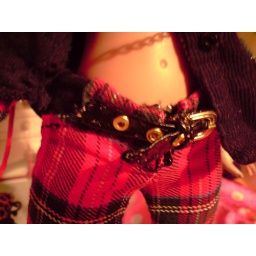
Sarah new Pants and top in black & red